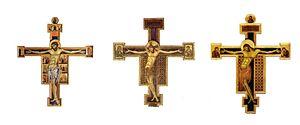
Comparaison des 3 crucifix (rendus approx. à la même taille): Coppo di Marcovaldo, Crucifix de San Gimignano (c. 1270) 296 x 247 cm Giunta Pisano, Crucifix de Bologne (c. 1250) 336 cm × 285 cm Cimabue, Crucifix d'Arezzo (c. 1265-1270) 336 x 267 cm